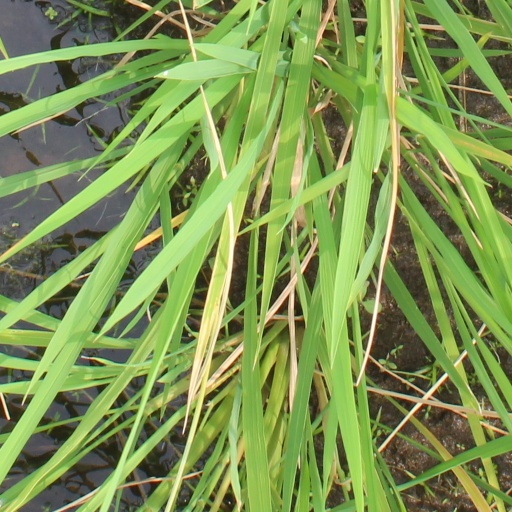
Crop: rice